We Have a Ghost

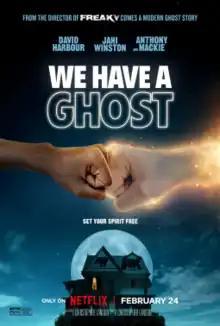
Official release poster

We Have a Ghost is 2023 American supernatural horror comedy film written and directed by Christopher Landon, based on the 2017 short story "Ernest" by Geoff Manaugh. It stars David Harbour, Jahi Winston, Tig Notaro, Jennifer Coolidge, and Anthony Mackie. It was released on February 24, 2023, by Netflix and received mixed reviews from film critics.